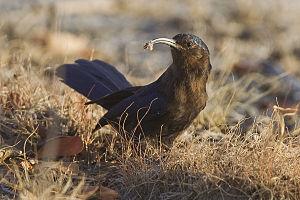
Les Phoeniculidae sont une famille d'oiseaux constituée de 2 genres et de 9 espèces existantes d'irrisors.